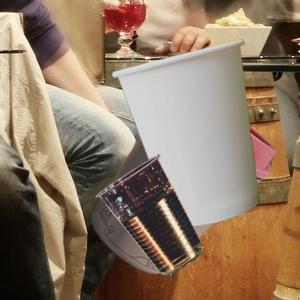
Label: cups